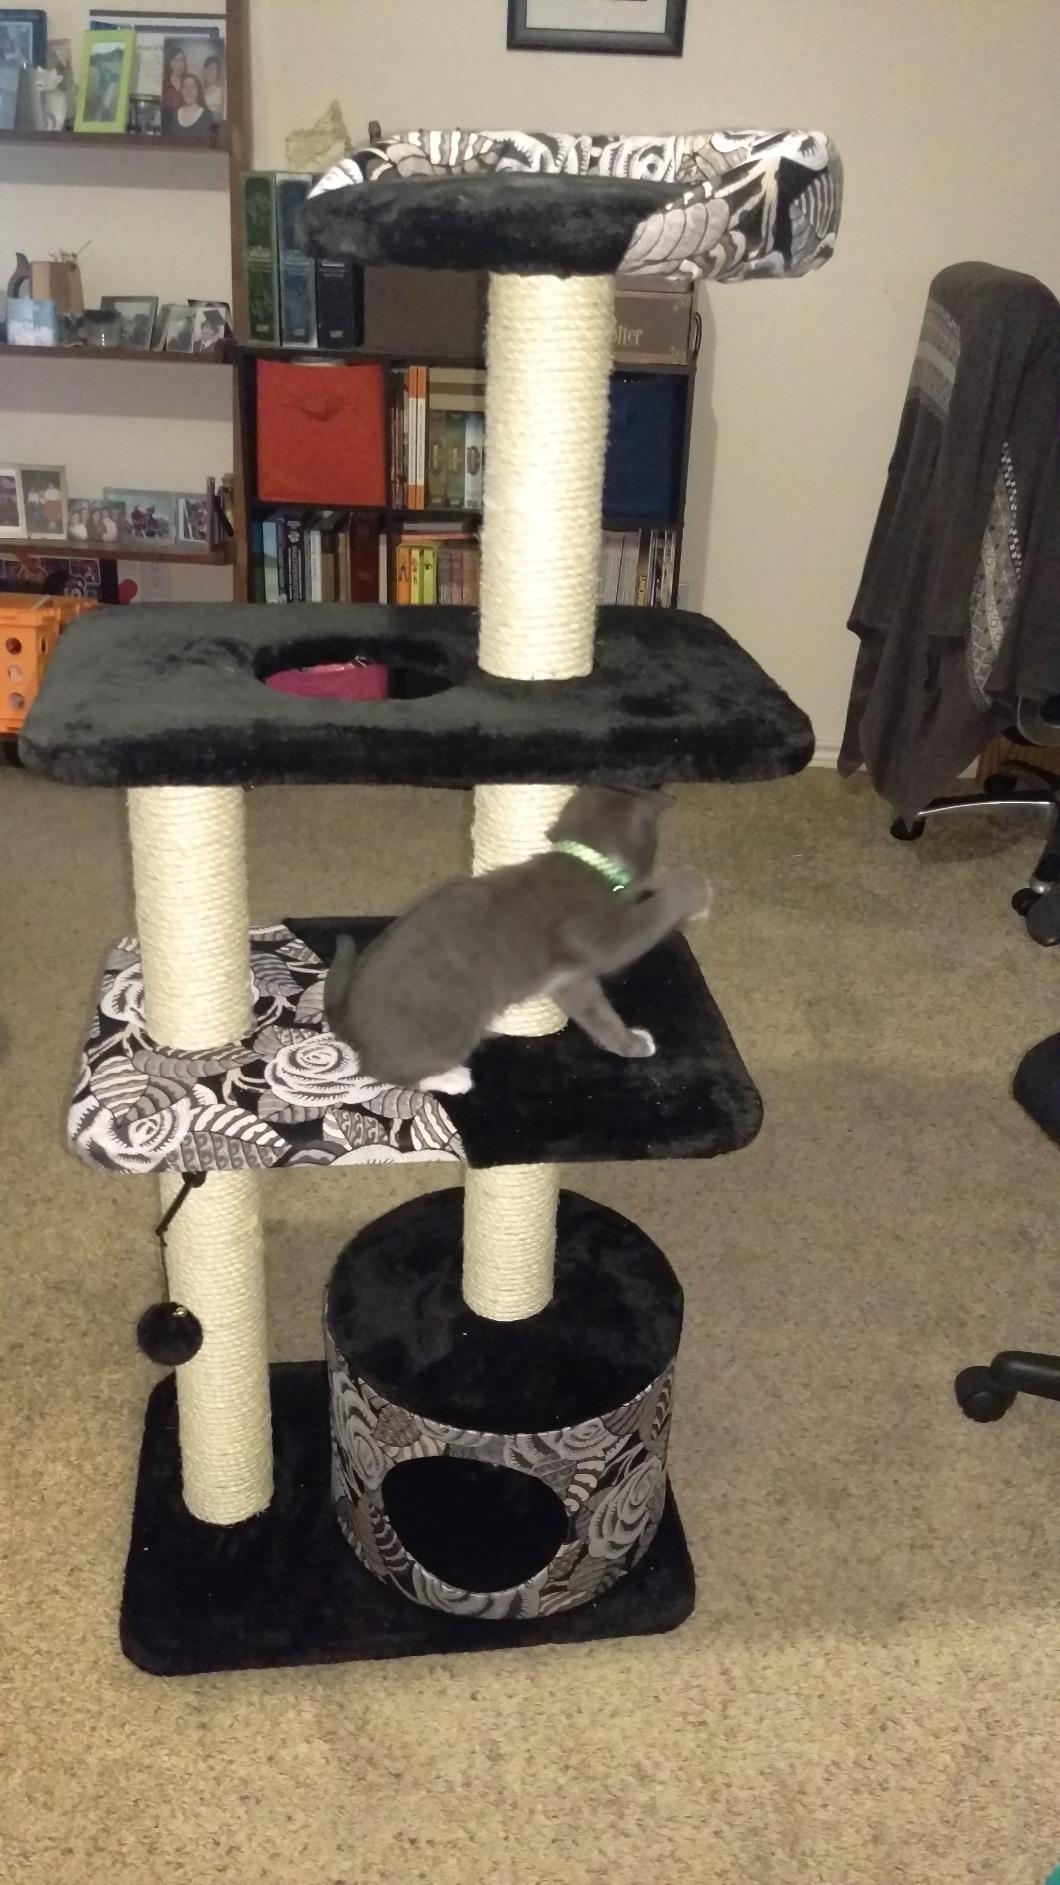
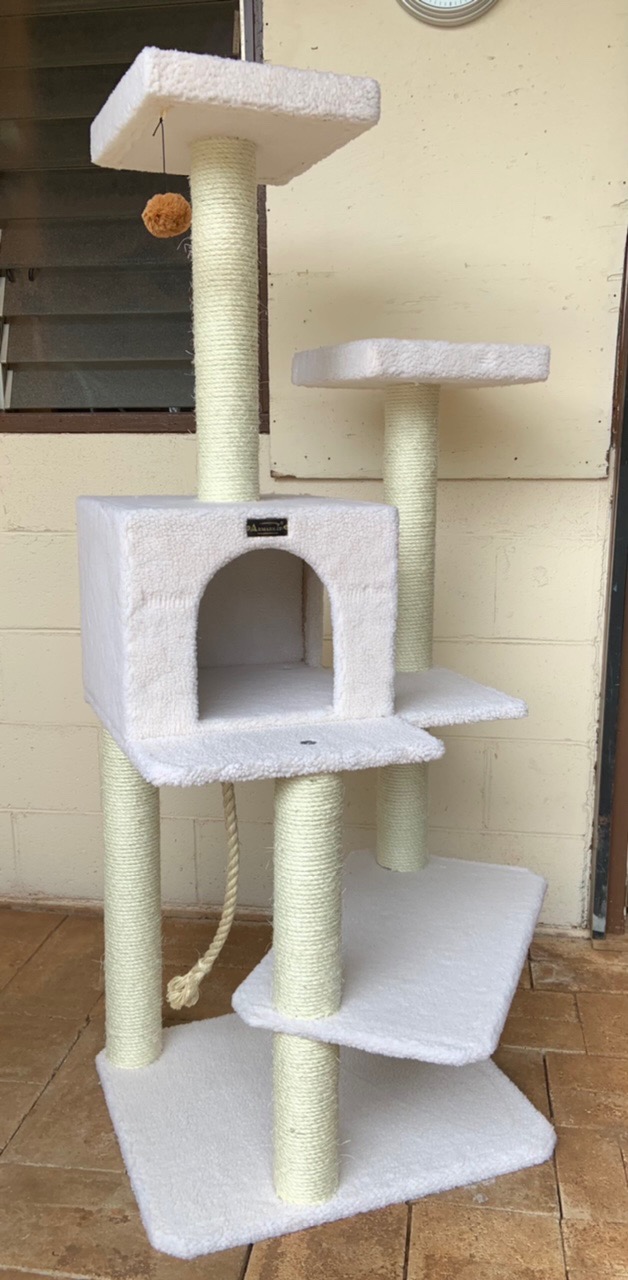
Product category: items_cat tree
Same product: no